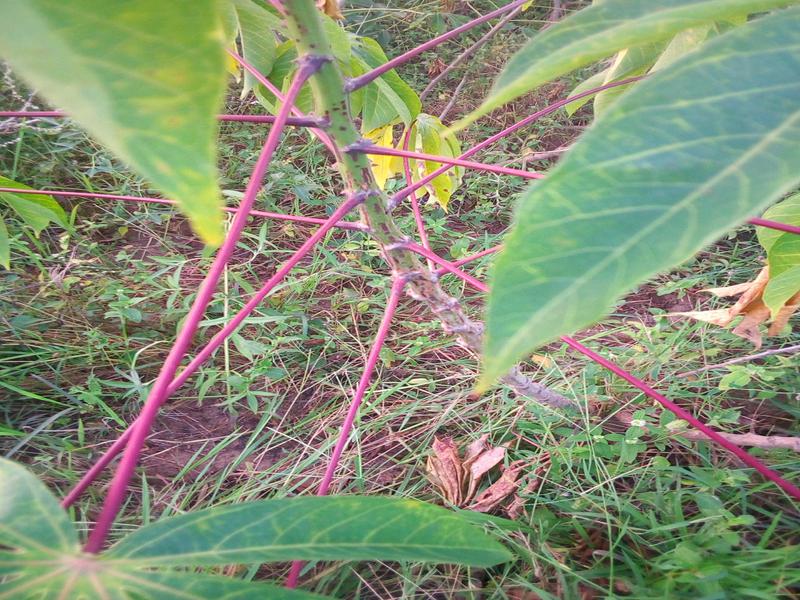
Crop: cassava
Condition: brown_streak_disease